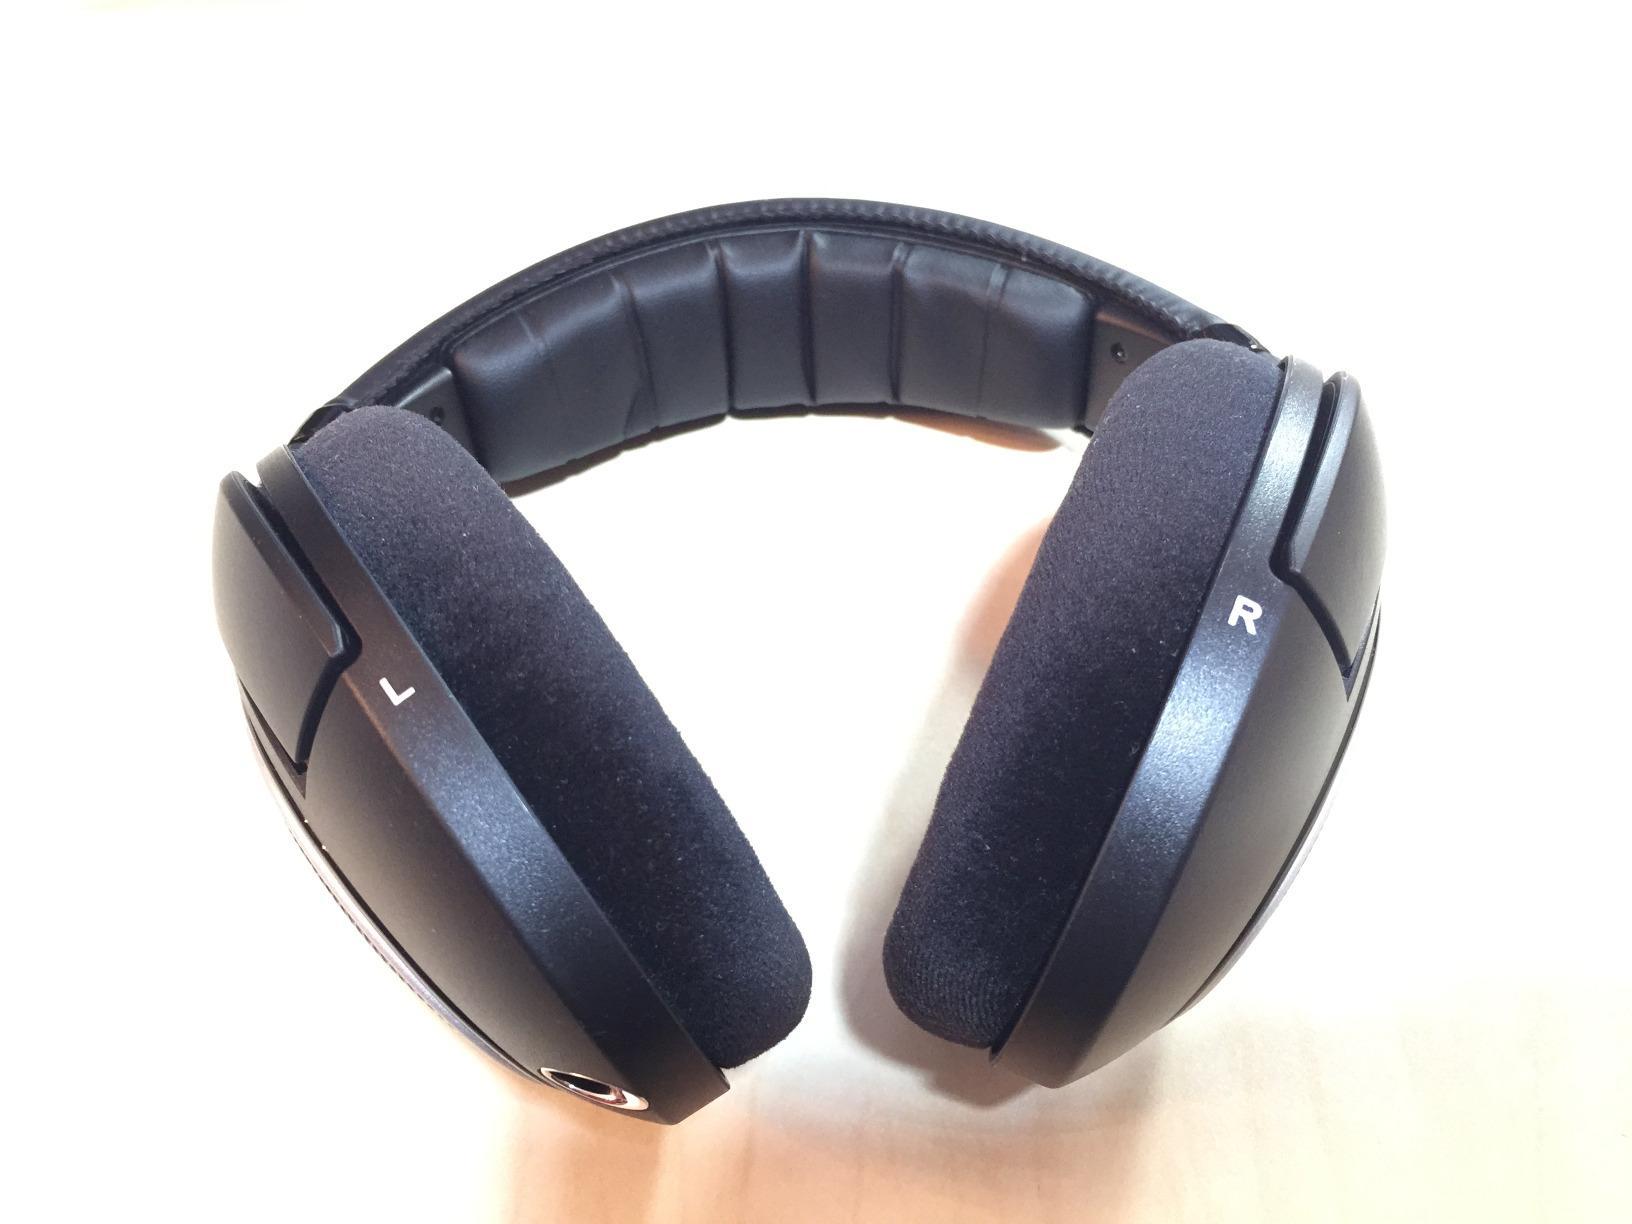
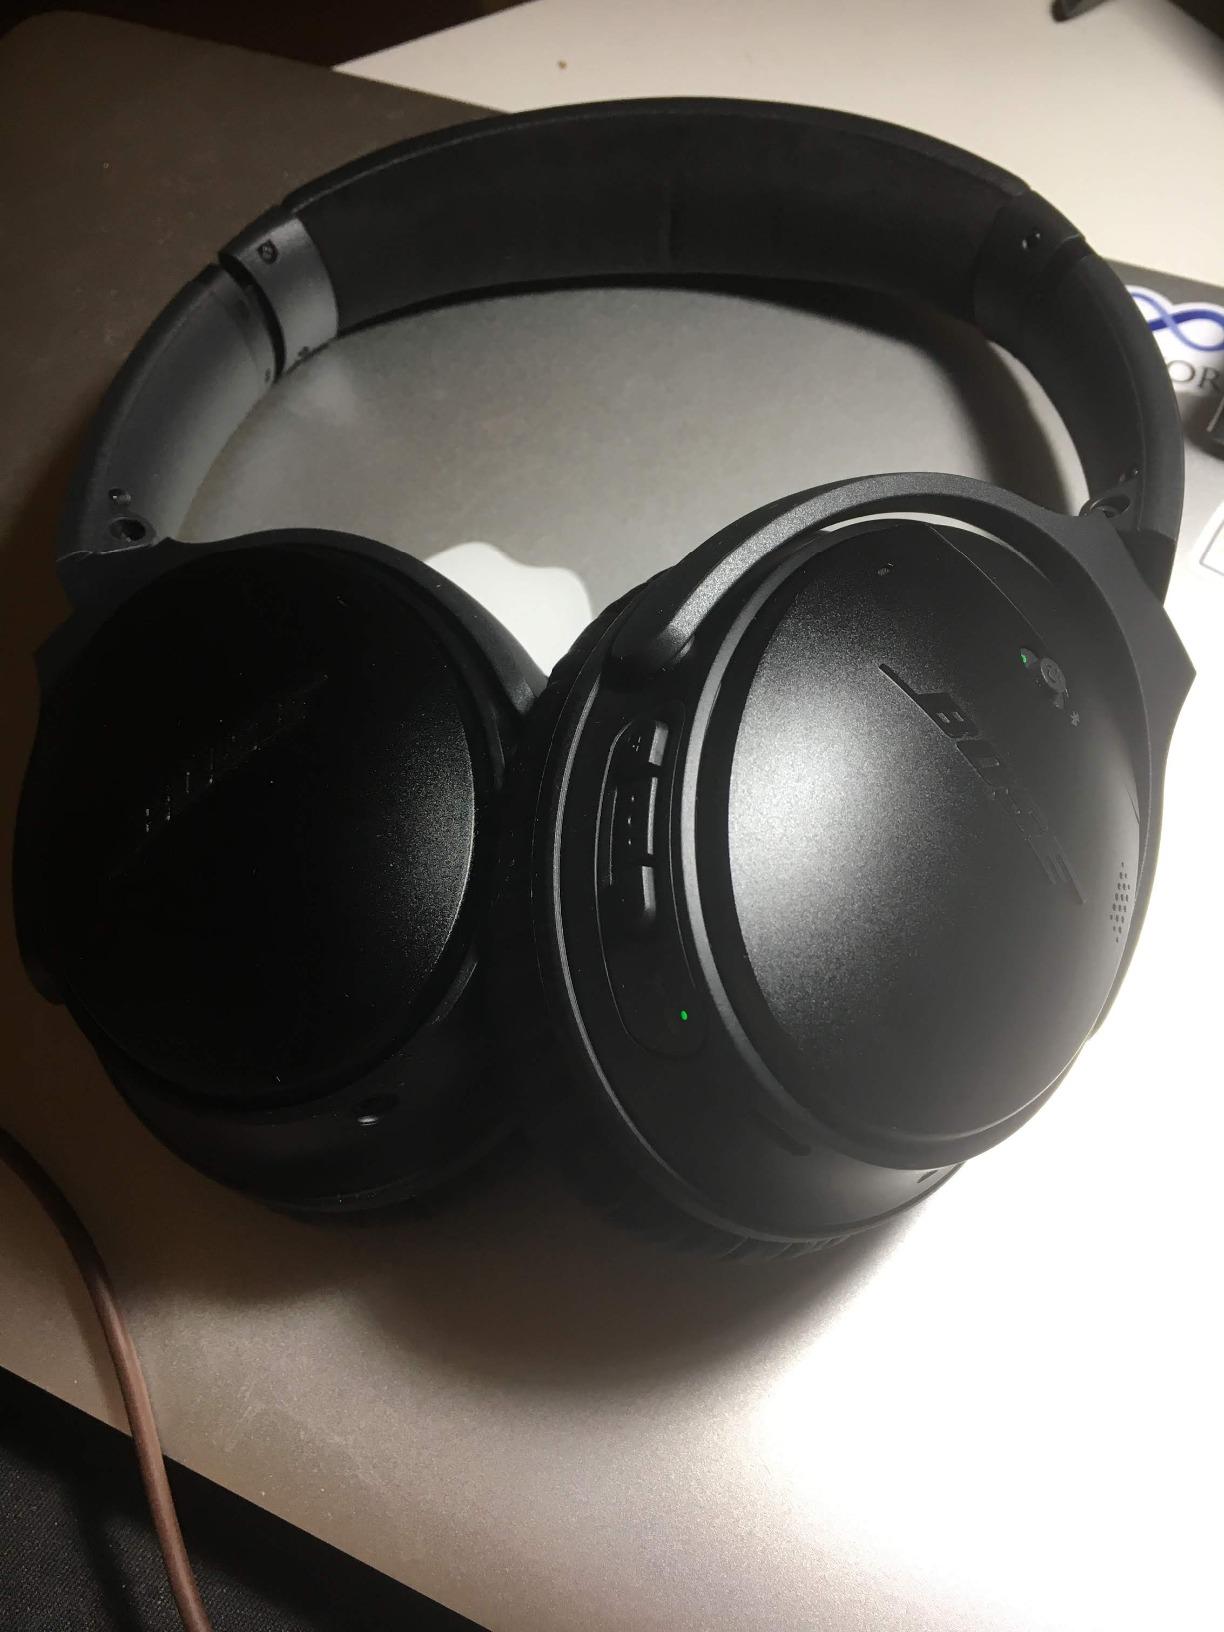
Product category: headphones
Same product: no